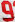
Number: 9